Climate Change and Air Management Coordination Board (Turkey)

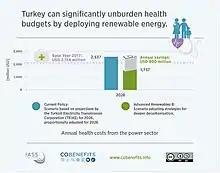
Renewable energy reduces health costs in Turkey

Despite the Energy Ministry being represented on the board, in 2018 the European Commission criticised the lack of co-ordination between the climate change policy and energy policy of Turkey. energy policy still included mining more coal and subsidizing coal-fired power stations. As of 2022 the board's decisions are not binding.